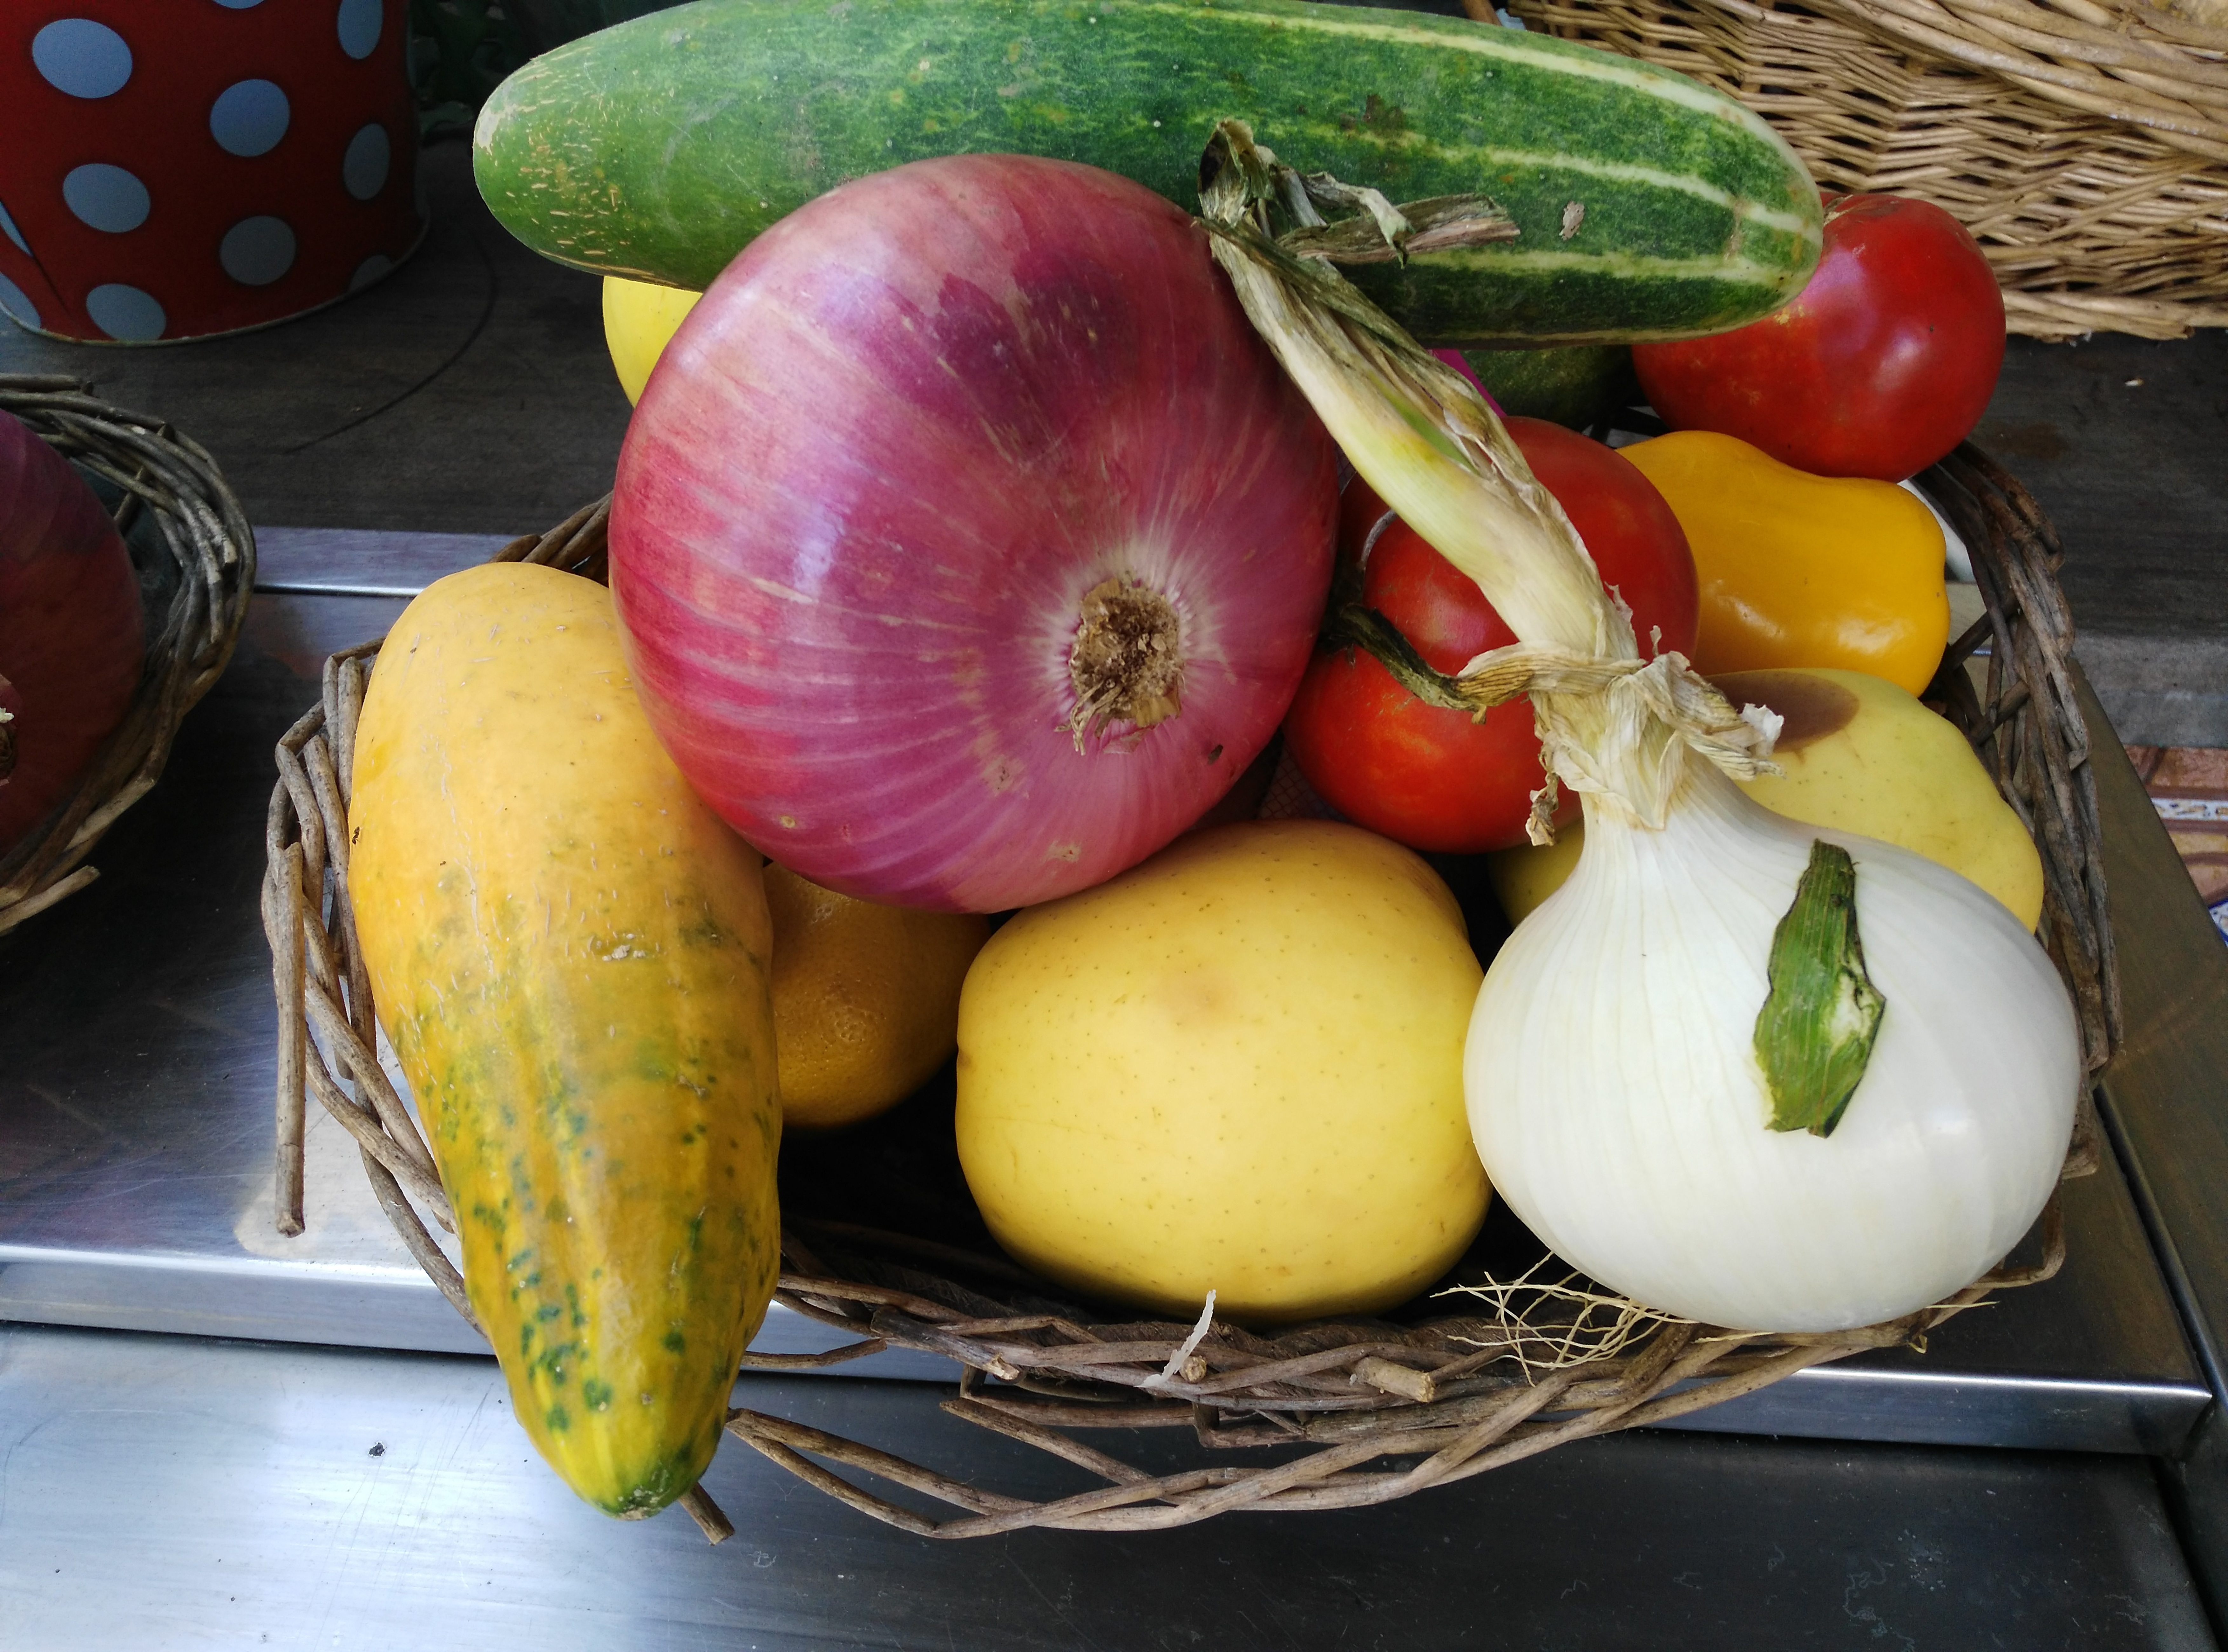
apple, plant, fruit, food, produce, vegetable, healthy, gourd, eco, vegetables, cucumber, local, cucurbita, bio, flowering plant, winter squash, land plant, frruta